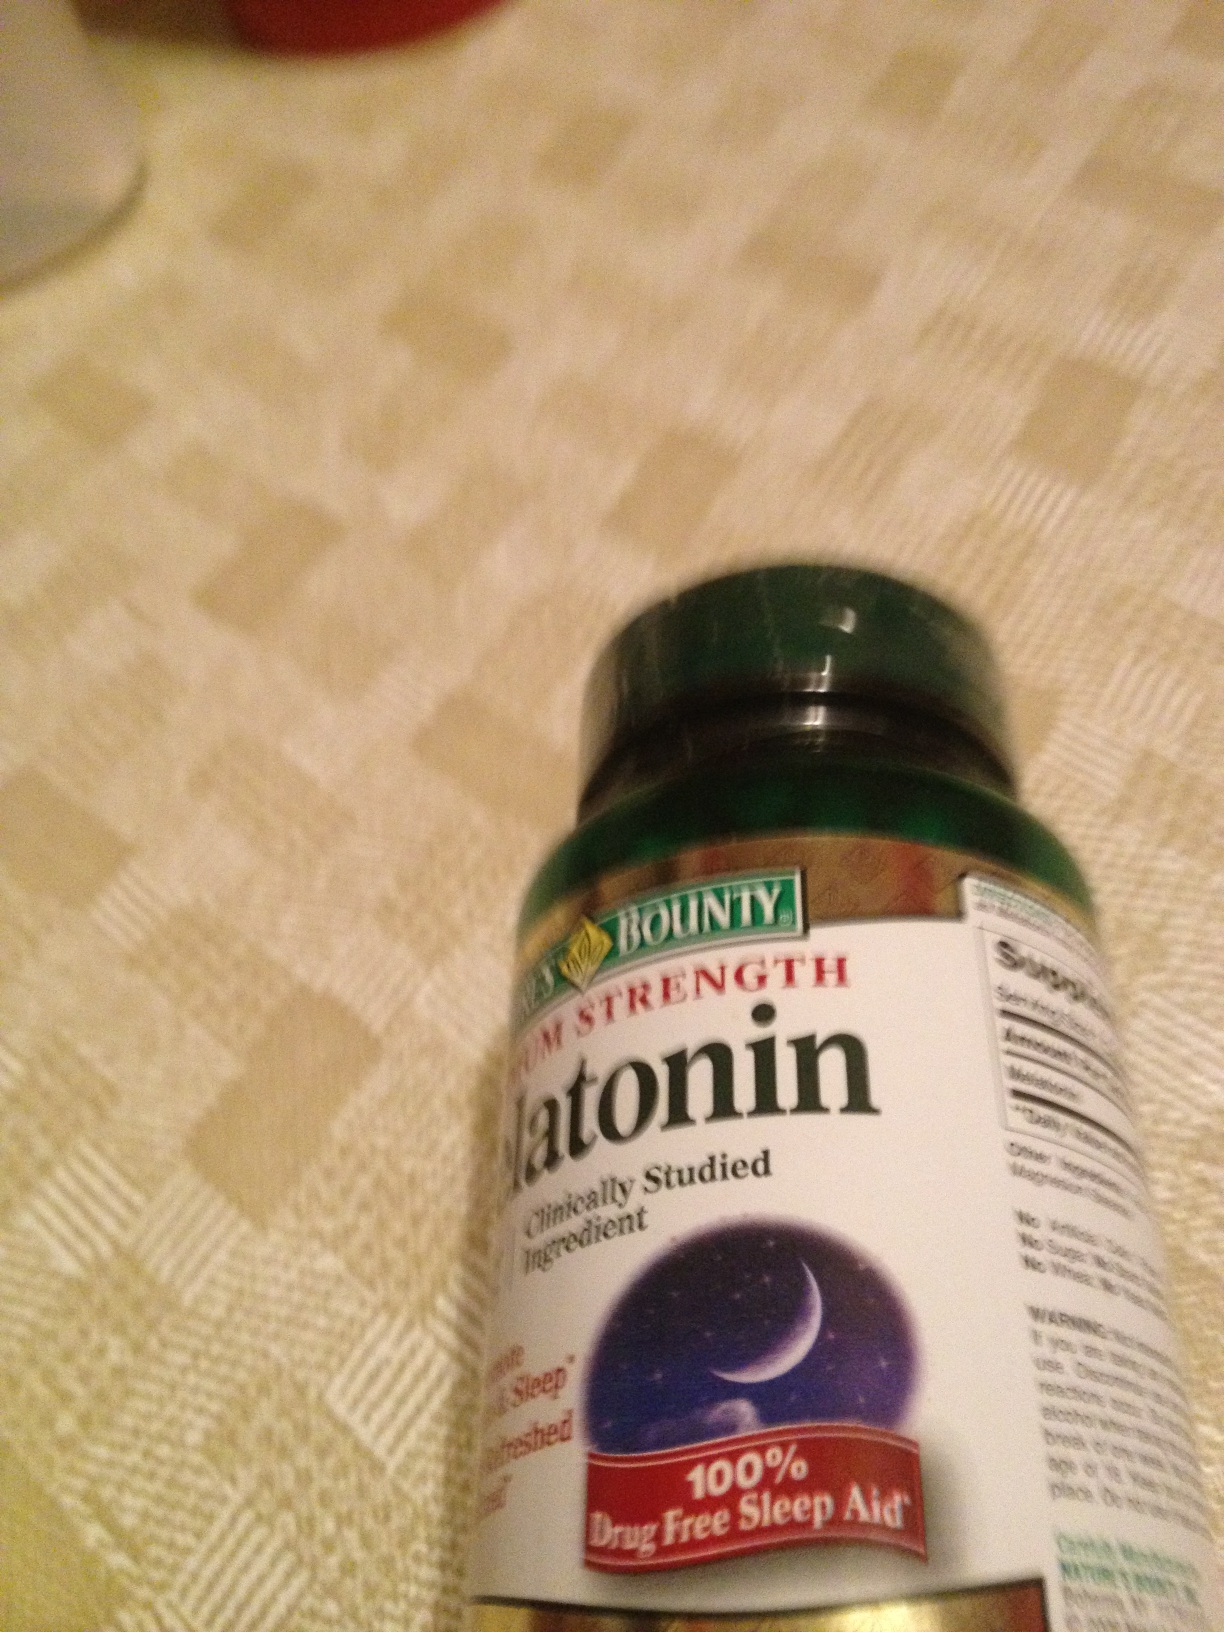Question: What is this bottle?
Answer: melatonin